Diana Cortesina

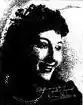
Cortesina in 1953

Diana Cortesina (1928 — 22 May 2011) was a Spanish actress and vedette, who worked extensively in Argentina.